Assassination of Empress Myeongseong

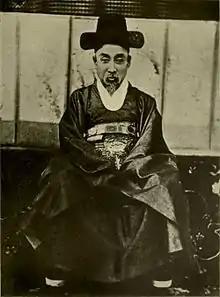
The Heungseon Daewongun (c. 1898)

One prominent faction was led by the father of King Gojong: the Heungseon Daewongun. The Daewongun, wanting a submissive and obedient wife for Gojong, selected an orphan of the prestigious Yeoheung Min clan for the role, and she became Queen Min. She was widely agreed to be politically savvy and sharp, and she began consolidating power. According to observers, she came to wield even more political power than her husband. The queen forced the Daewongun into retirement, and replaced his allies with her own. The Daewongun and queen developed a fierce rivalry. Her gender also played a role in how she was perceived; in both Japan and Korea at that time, women were expected to be relatively secluded and it was uncommon for them to hold significant political power.